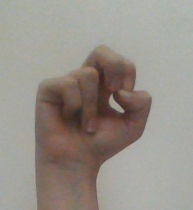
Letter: gaaf